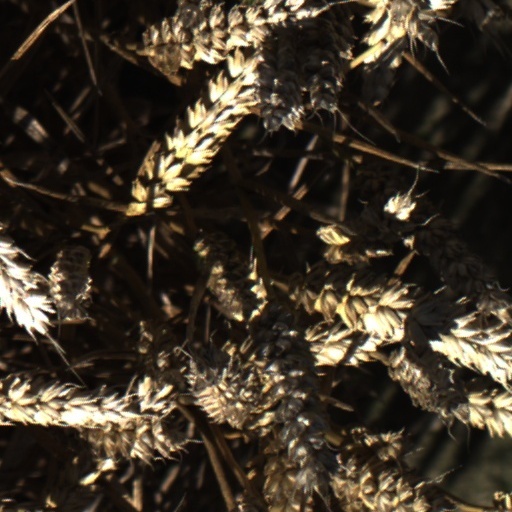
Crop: wheat